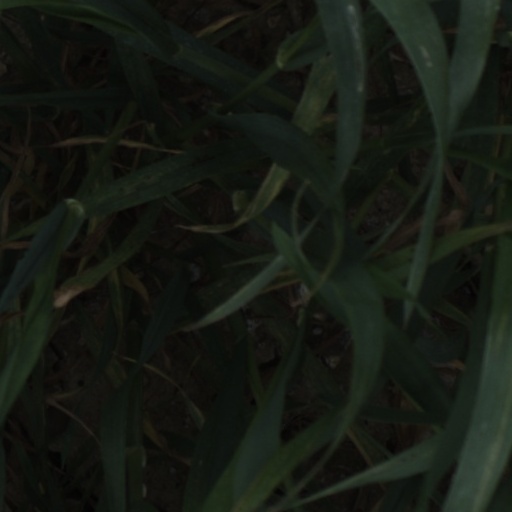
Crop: wheat